Russell Industrial Center

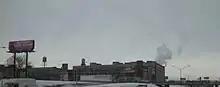
Russell Industrial Center, Detroit, Michigan

The Russell Industrial Center is an industrial factory turned to commercial complex of studios and shops that is located at 1600 Clay Street in Detroit, Michigan. The Russell Industrial Center is a , seven building complex, designed by Albert Kahn for John William Murray in 1915. It contains studios and lofts and serves as a professional center for commercial and creative arts.